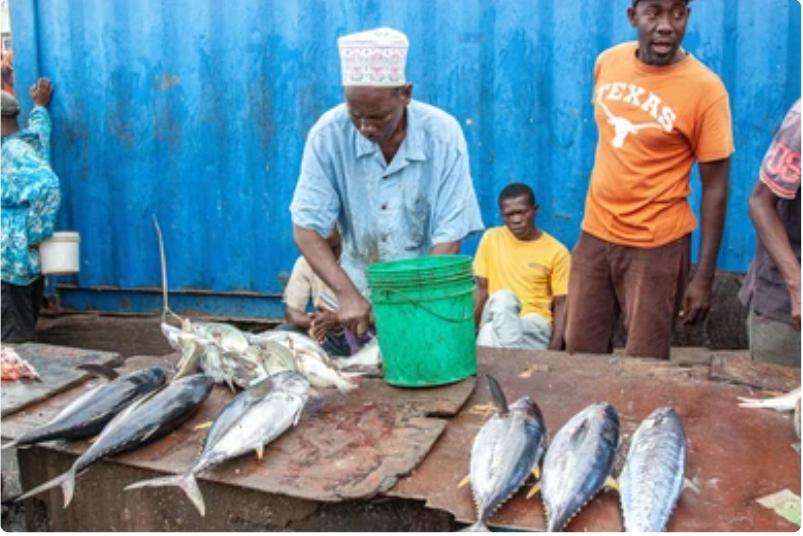
Mzee aliyevaa kofia ya kiislamu na shati la buluu, anasimama karibu na samaki waliopangwa juu ya meza ya mbao. Kuna ndoo ya kijani mezani, nyuma yao kuna ukuta wa buluu na watu wengine wakiwa wamesimama.